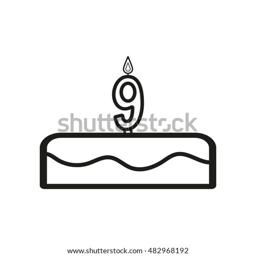
cake with candles in the form of number icon .